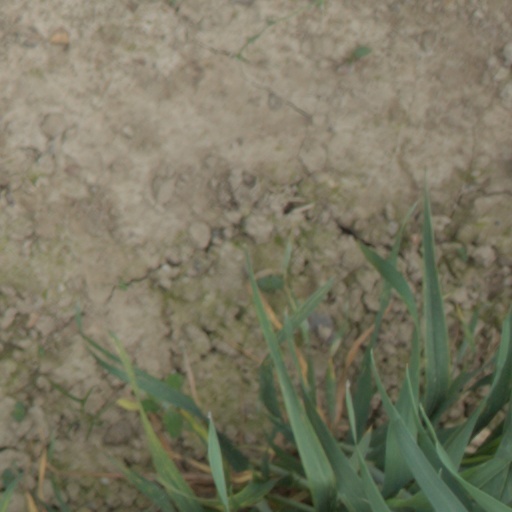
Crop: wheat